Williamson County, Texas

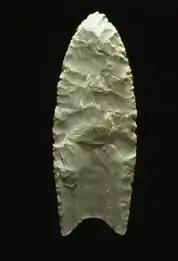
This Clovis point is from a period of habitation of about 11,200 years ago.

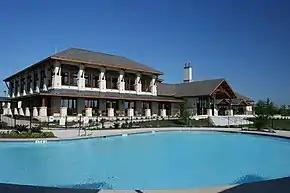
Sun City Texas pool at one of several recreation centers

Williamson County (sometimes abbreviated as "Wilco") is a county in the U.S. state of Texas. As of the 2020 census, its population was 609,017. The 2024 population estimate was 727,480. Its county seat is Georgetown. The county is named for Robert McAlpin Williamson (–1859), a community leader and a veteran of the Battle of San Jacinto.